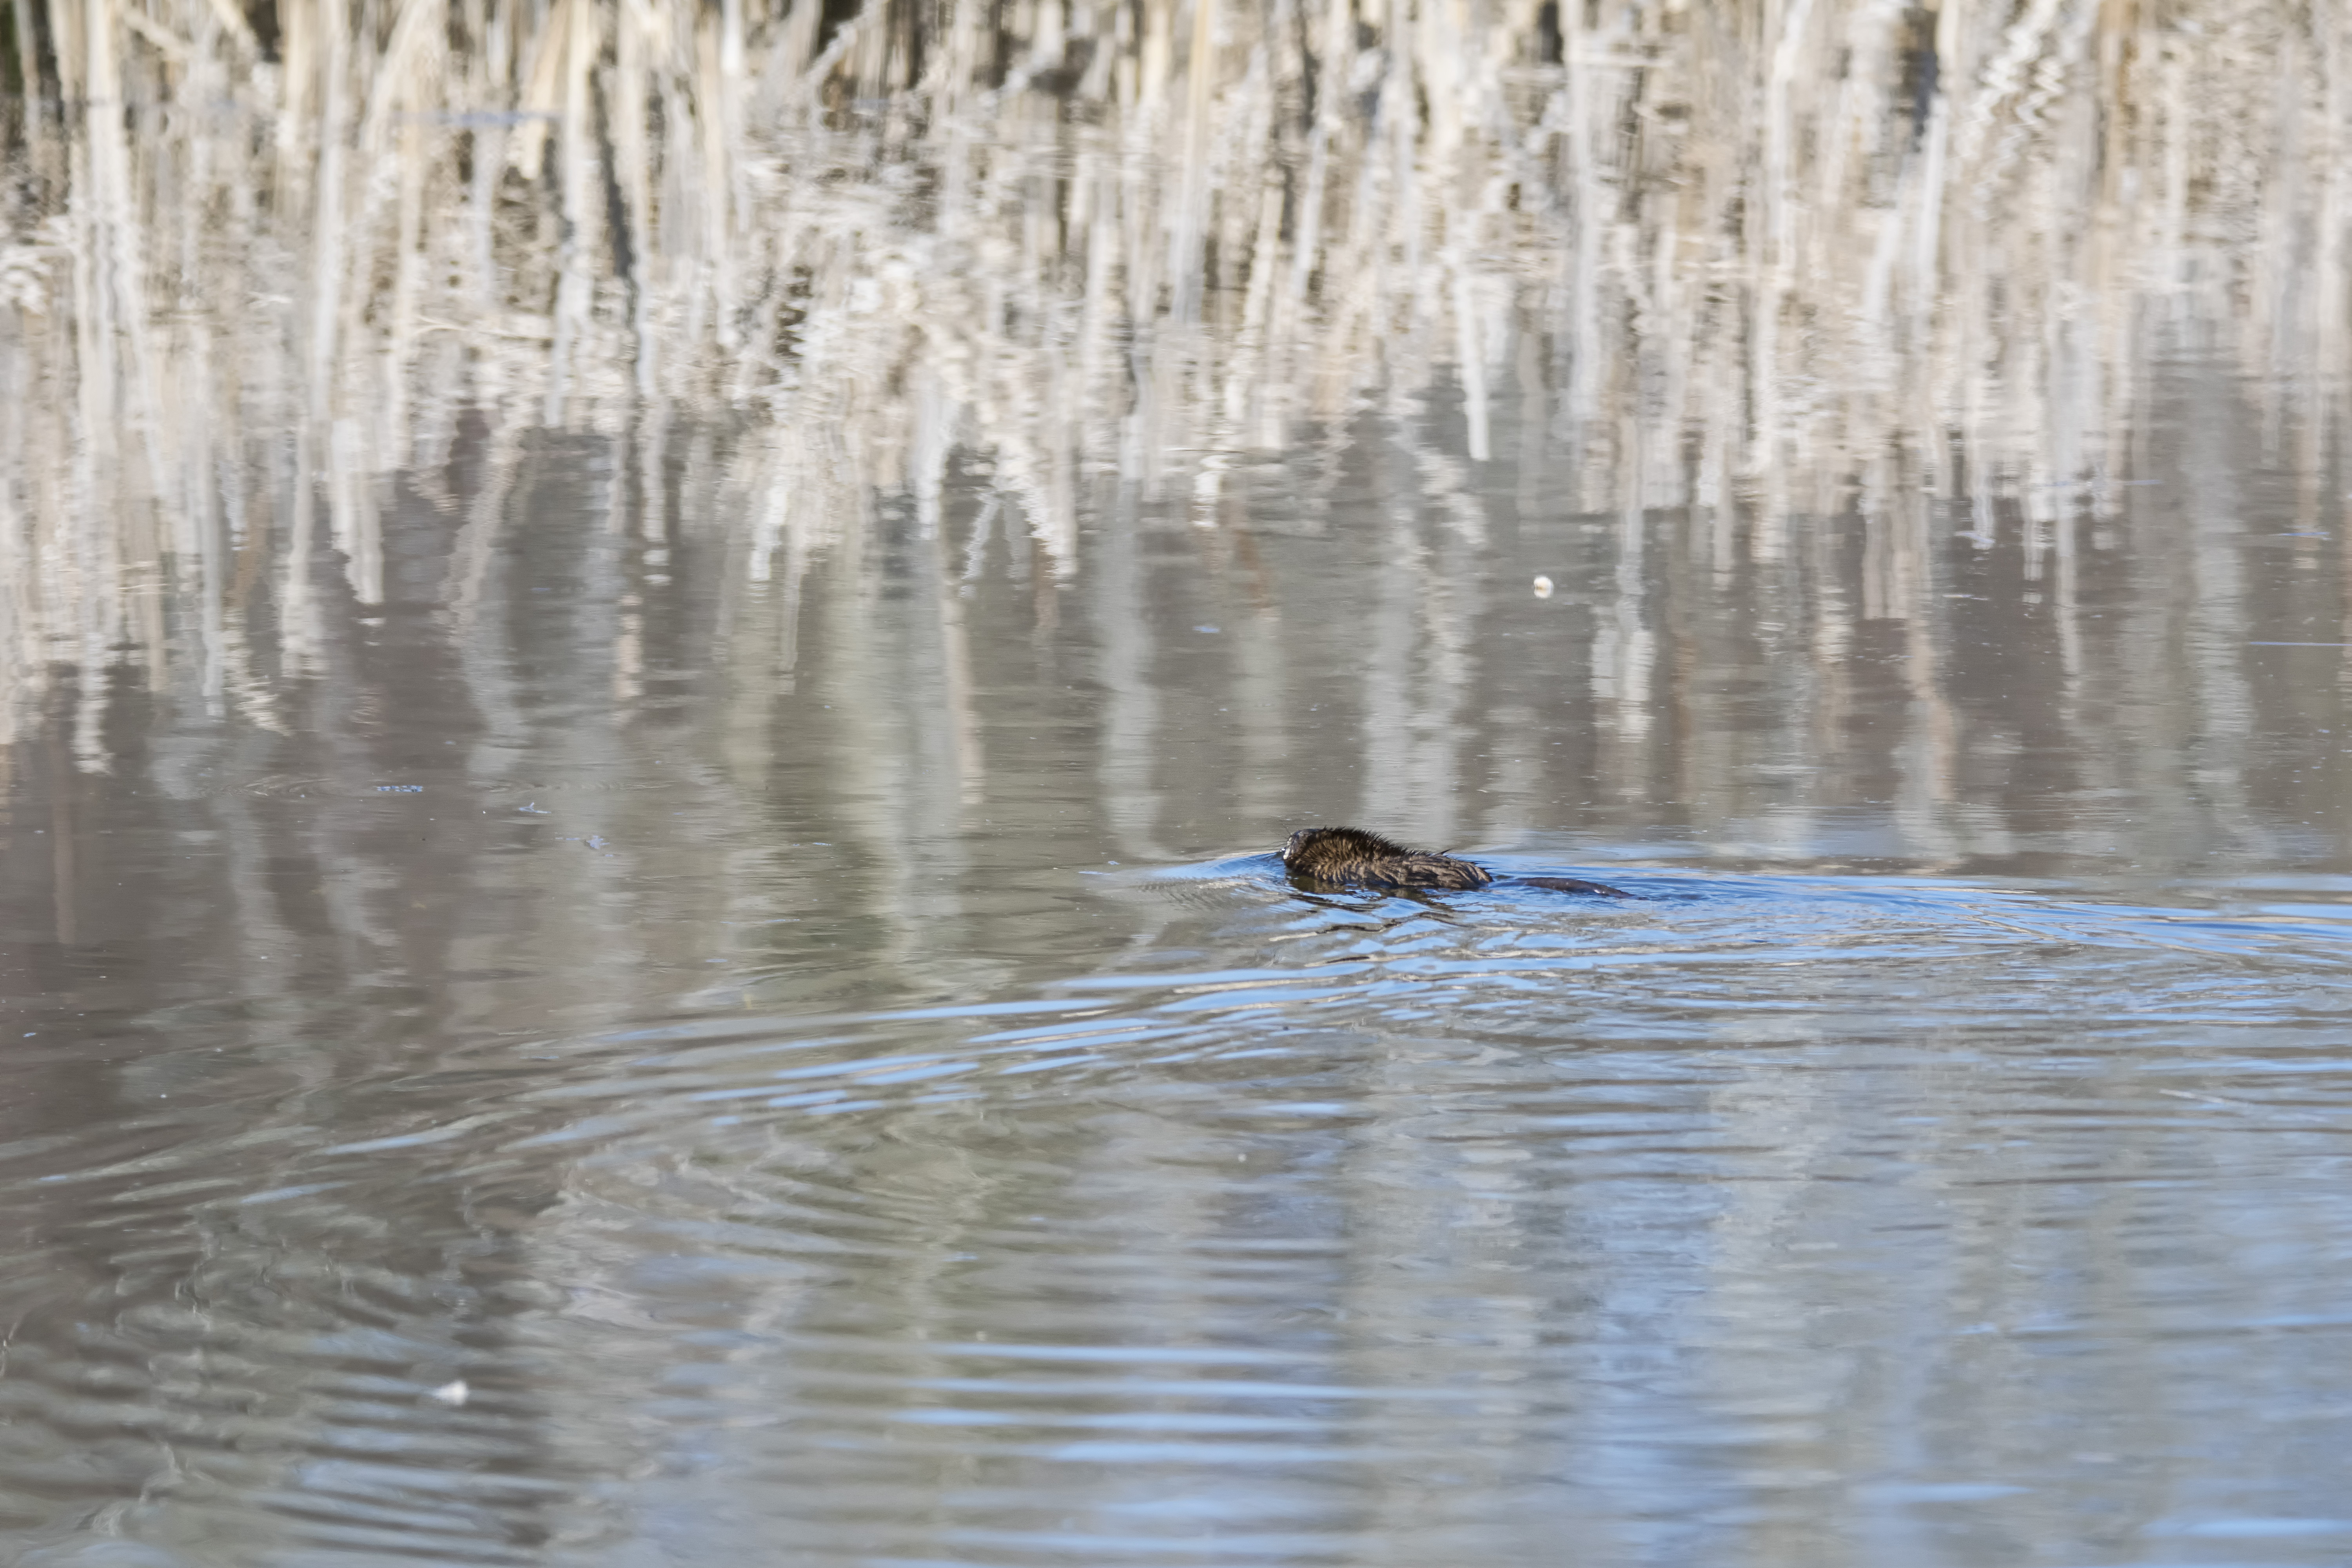
water, nature, bird, wildlife, reflection, fauna, rat, duck, canada, wetland, quebec, water bird, sherbrooke, musqu, muskrat